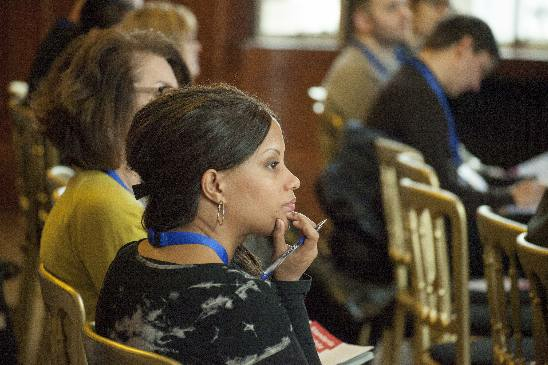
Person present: Yes